Feudal barony of Hatch Beauchamp

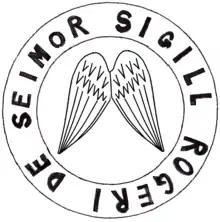
2Recreation of seal reportedly used by Roger de Seymour (died c. 1299) of Undy and Penhow Castle, as reported by the Duchess of Cleveland in her Battle Abbey Roll (1889)

The Seymour family (anciently "de St. Maur") of Hatch is earliest recorded seated at Penhow Castle in Glamorgan in the 12th century. The parish church of Penhow is dedicated to St Maur. It should however be differentiated from the Anglo-Norman "baronial family" named St Maur, created Baron St Maur by writ in 1314, who bore different armorials ("Argent, two chevrons gules") and which originated at the manor of St. Maur, near Avranches, in Normandy.